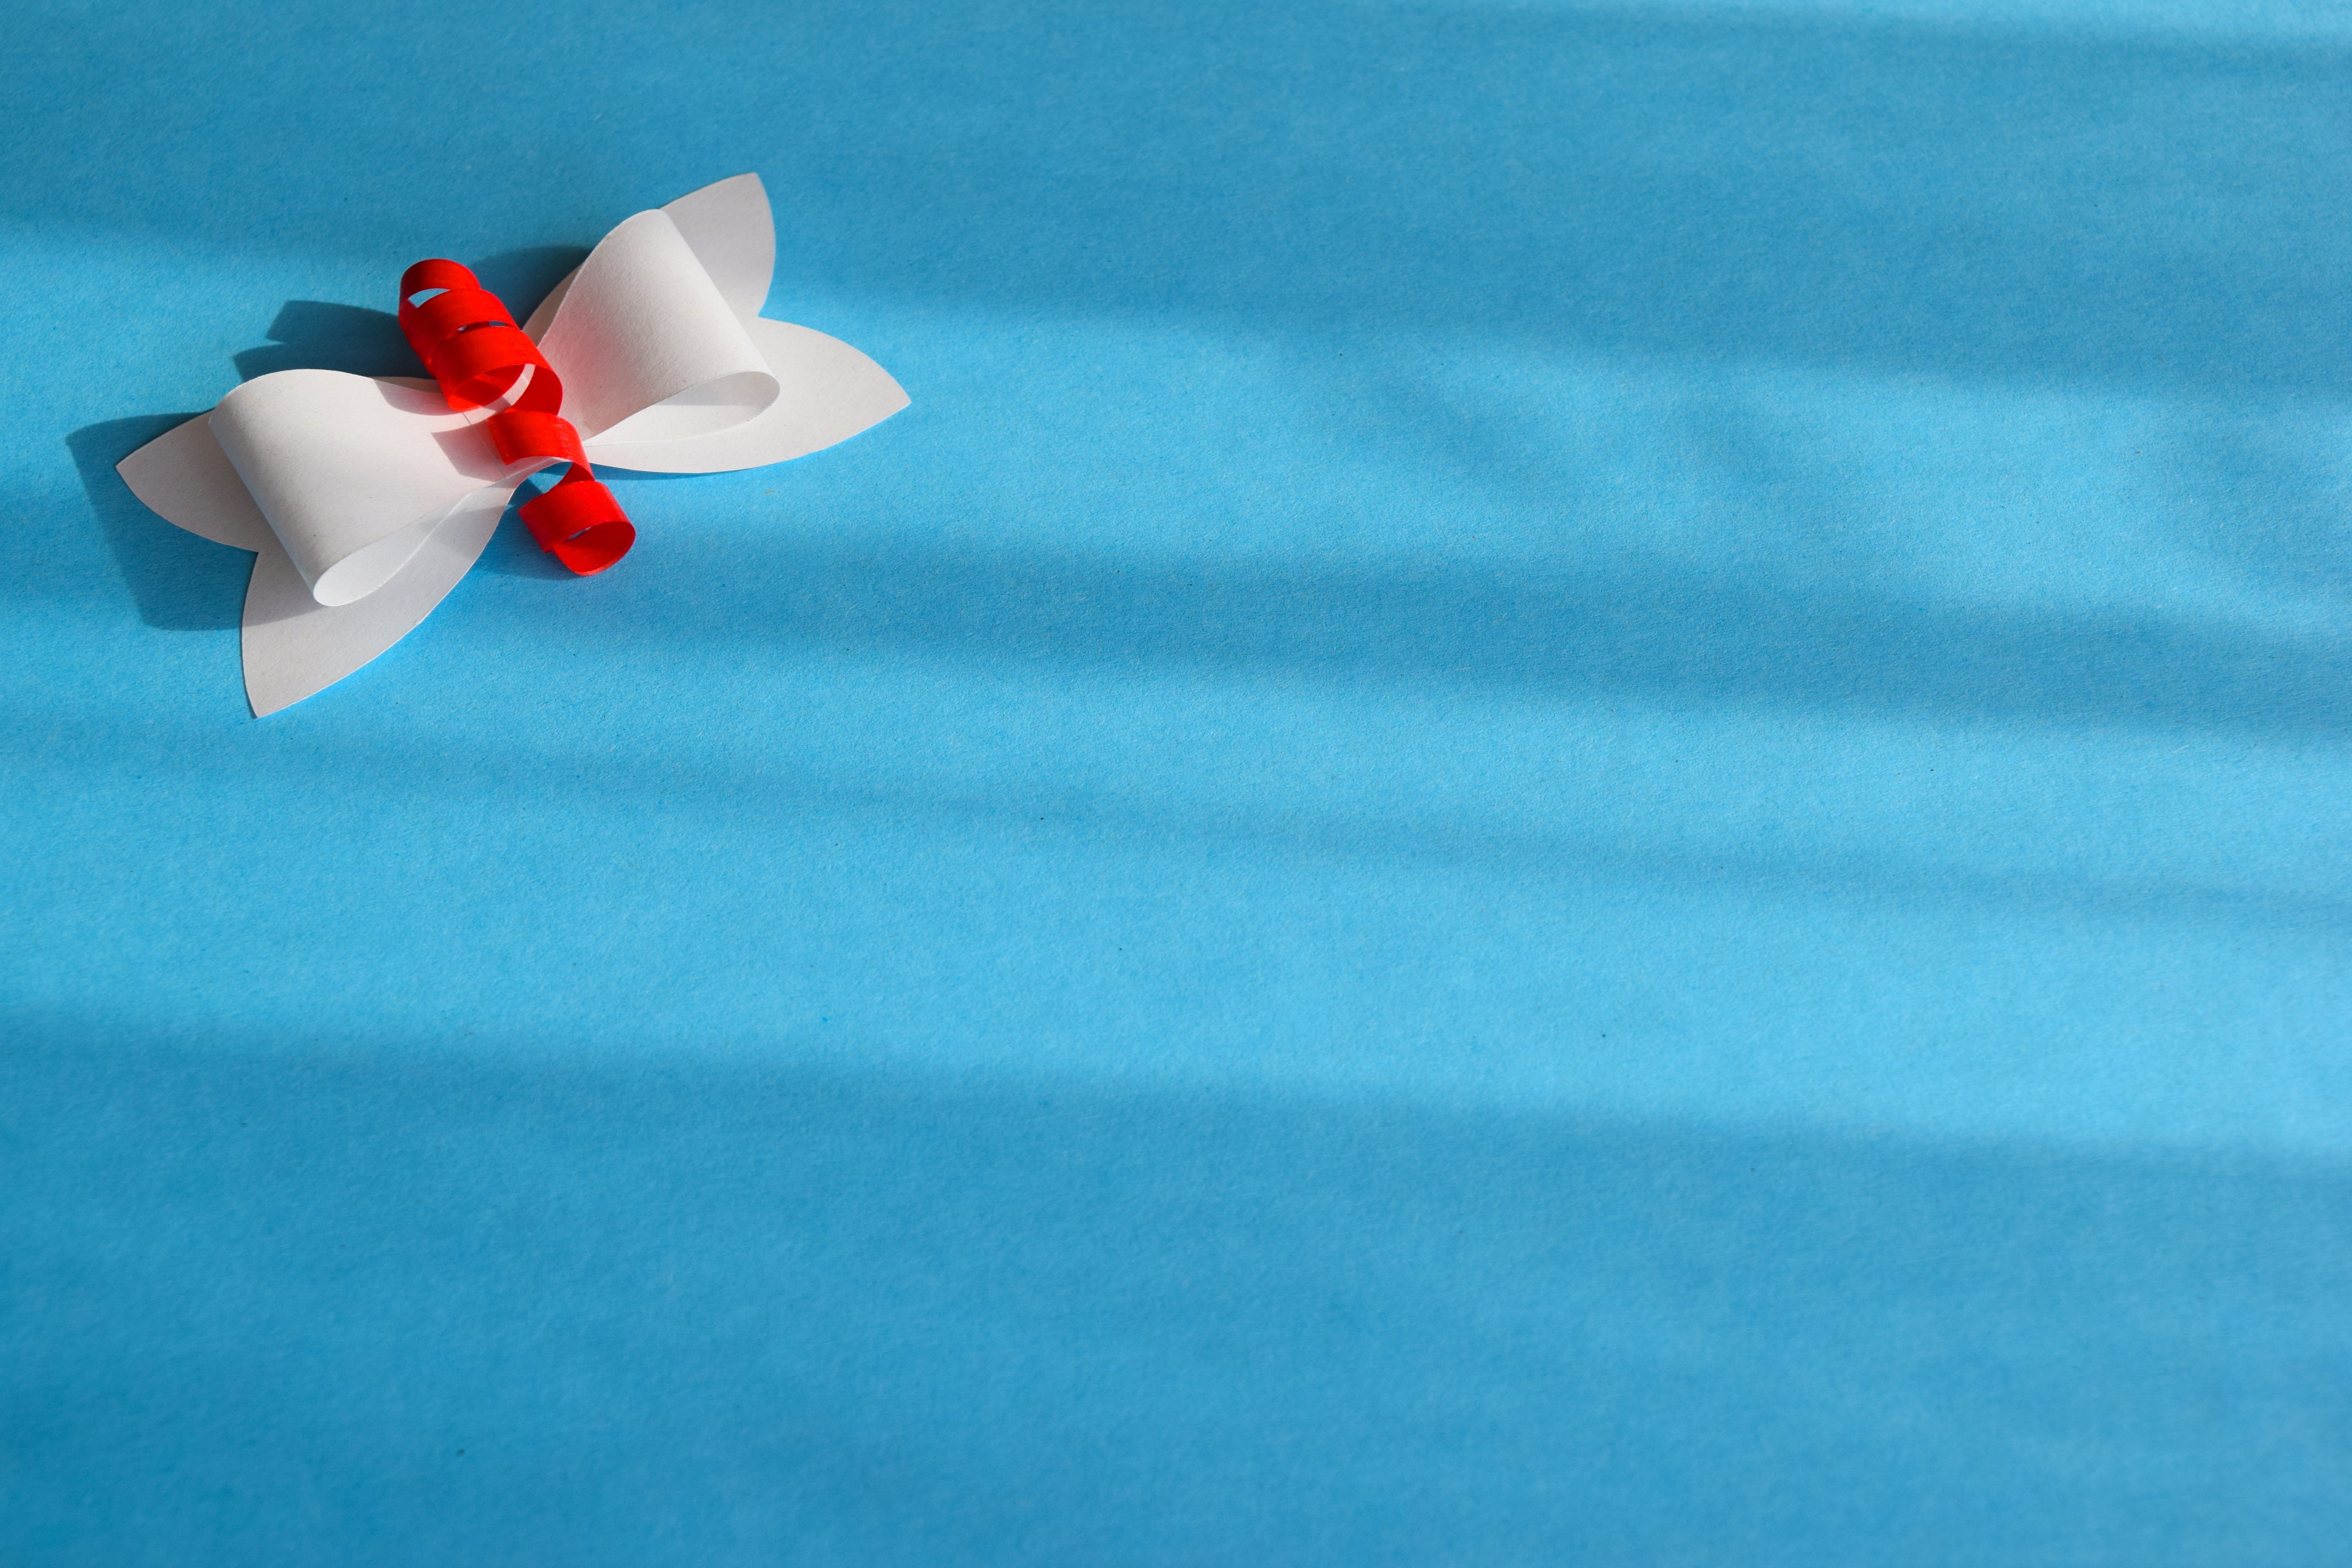
hand, flower, decoration, color, blue, toy, loop, gift loop, paper decoration